Maxime Lagarde

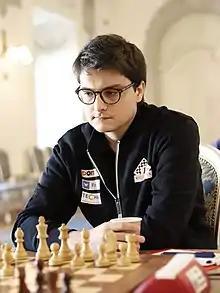
Lagarde in 2021

Maxime Lagarde (born 16 March 1994) is a French grandmaster. He won the French Chess Championship in 2019.